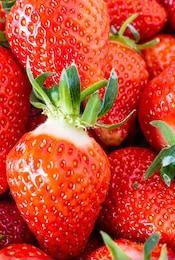
Label: Strawberry